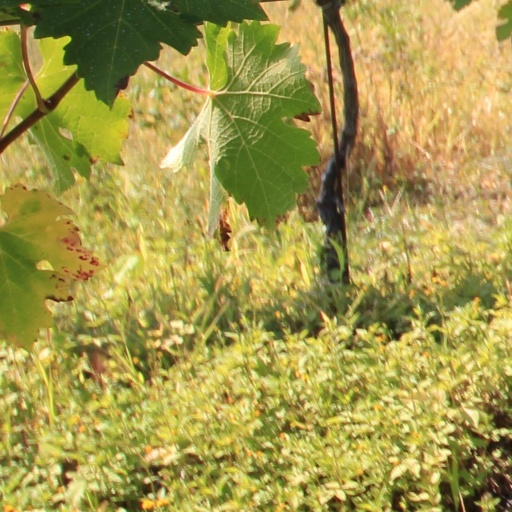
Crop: grape